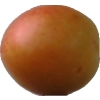
Label: cherry_wax